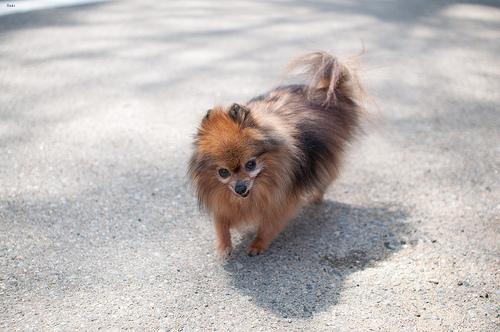
Breed: pomeranian